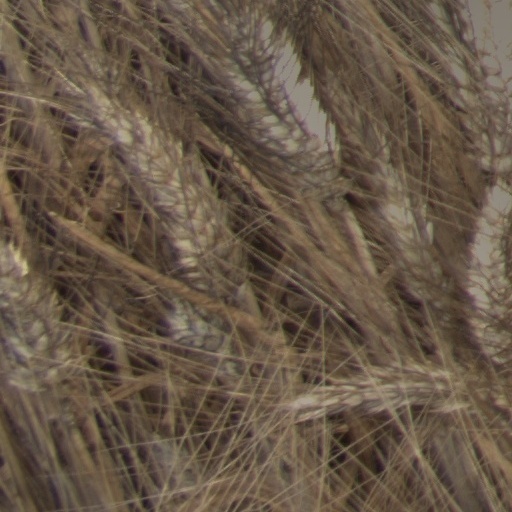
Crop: wheat